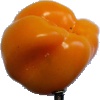
Label: yellow_pepper